Rengma Naga

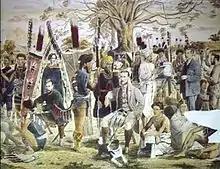
Captain Butler and assembled Nagas; seated left to right: Lt. Ridgeway, Capt. Butler, Angami Naga interpreter Sezele of Chephama, Mikir coolie. Standing left to right: Angami Naga, Inspector of Police, Angami Naga Dotsole of Chedema, Angami Naga, Rengma Naga, Commander in Chief Manipur Army, (sacred tree with skulls), ?, 2 Rengma Nagas, Dr Brown - Political Agent, Manipur

The traditional Rengma clothing consists of various types of clothes, which are indicative of the status and position of the weavers. A man who has not been able to offer a great feast, or has never killed an enemy may wear an ordinary type of cloth called "Rhikho". "Rhikho" is a white cloth with four narrow black bands. The number of black bands varies with the age of the wearer. "Moyet tsu" is another ordinary type of cloth, worn by the young men. It is a dark blue cloth with a very broad median band, and embroidered with a thin zigzag pattern in red at the edges. "Alungtsu" is a cloth for well-to-do men, who have not yet offered a great feast. "Teri Phiketsu" is a shawl, which requires the wearer to perform the head hunting ceremony.